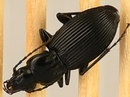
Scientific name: Pterostichus lachrymosus
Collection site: Mountain Lake Biological Station NEON (MLBS), plot MLBS_002